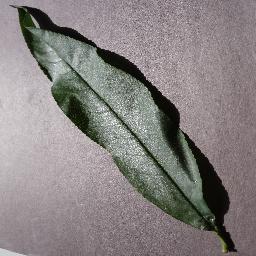
Label: Peach___healthy